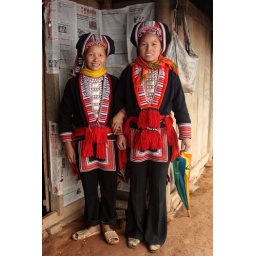
vietnam- a red dao wedding in traditional dress